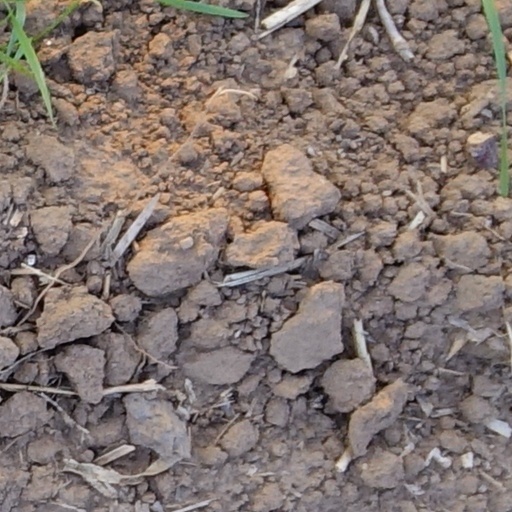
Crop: wheat